2021 Australian Parliament House sexual misconduct allegations

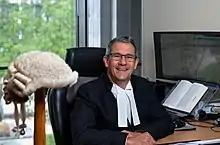
Australian Capital Territory's Director of Public Prosecutions Shane Drumgold, who made the decision to drop the Higgins case

The matter was relisted for 20 February 2023, although a senior barrister soon after said it remained to be seen if the case is retried, given the extent of comments by politicians and media personalities now making Lehrmann virtually untriable. In December 2022 the case was dropped by Shane Drumgold, the Director of Public Prosecutions, stating it was "no longer in the public interest to pursue a prosecution" after receiving evidence "that the ongoing trauma associated with this prosecution presents a significant and unacceptable risk to the life of the complainant". On 3 December 2022 it emerged that police assessed the evidence as insufficient to prosecute, and "expressed a number of concerns about the case". The accused "consistently maintained his innocence and the case against him was not proven", with the Director of Public Prosecutions declaring that "this brings the prosecution to an end." However, the manner in which the case transpired was criticised.